SriLankan Airlines

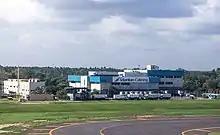
SriLankan Catering depot at Bandaranaike International

The initial livery consisted of red stripes on a white fuselage. The tail was solid red and sported the corporate logo, a stylised vimana locally known as "Dandu Monara" (Flying Peacock Aircraft) of King Ravana of ancient "Lanka", Ravana, as per the famous "Ramayana" mythology. The five "tail feathers" represent the "Five Precepts" (Pancasila) of Buddhism and the three "crown feathers" represent the "Triple Gem" (Buddha, Dhamma, Sangha) of Buddhism. Red reflects the predominant colour in the Sri Lankan national flag, which represents the majority race in the country, the Sinhalese. This was the sole livery of the airline for nearly two decades, from January 1979 to October 1998.